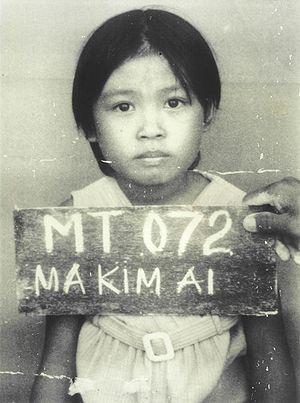
Jeune vietnamienne réfugiée dans un camp en Malaisie. Suomi: Vietnamilainen pakolainen leirillä Malesiassa vuonna 1980.